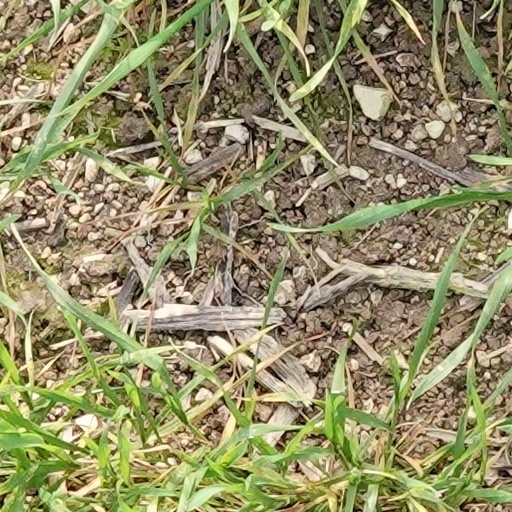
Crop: wheat